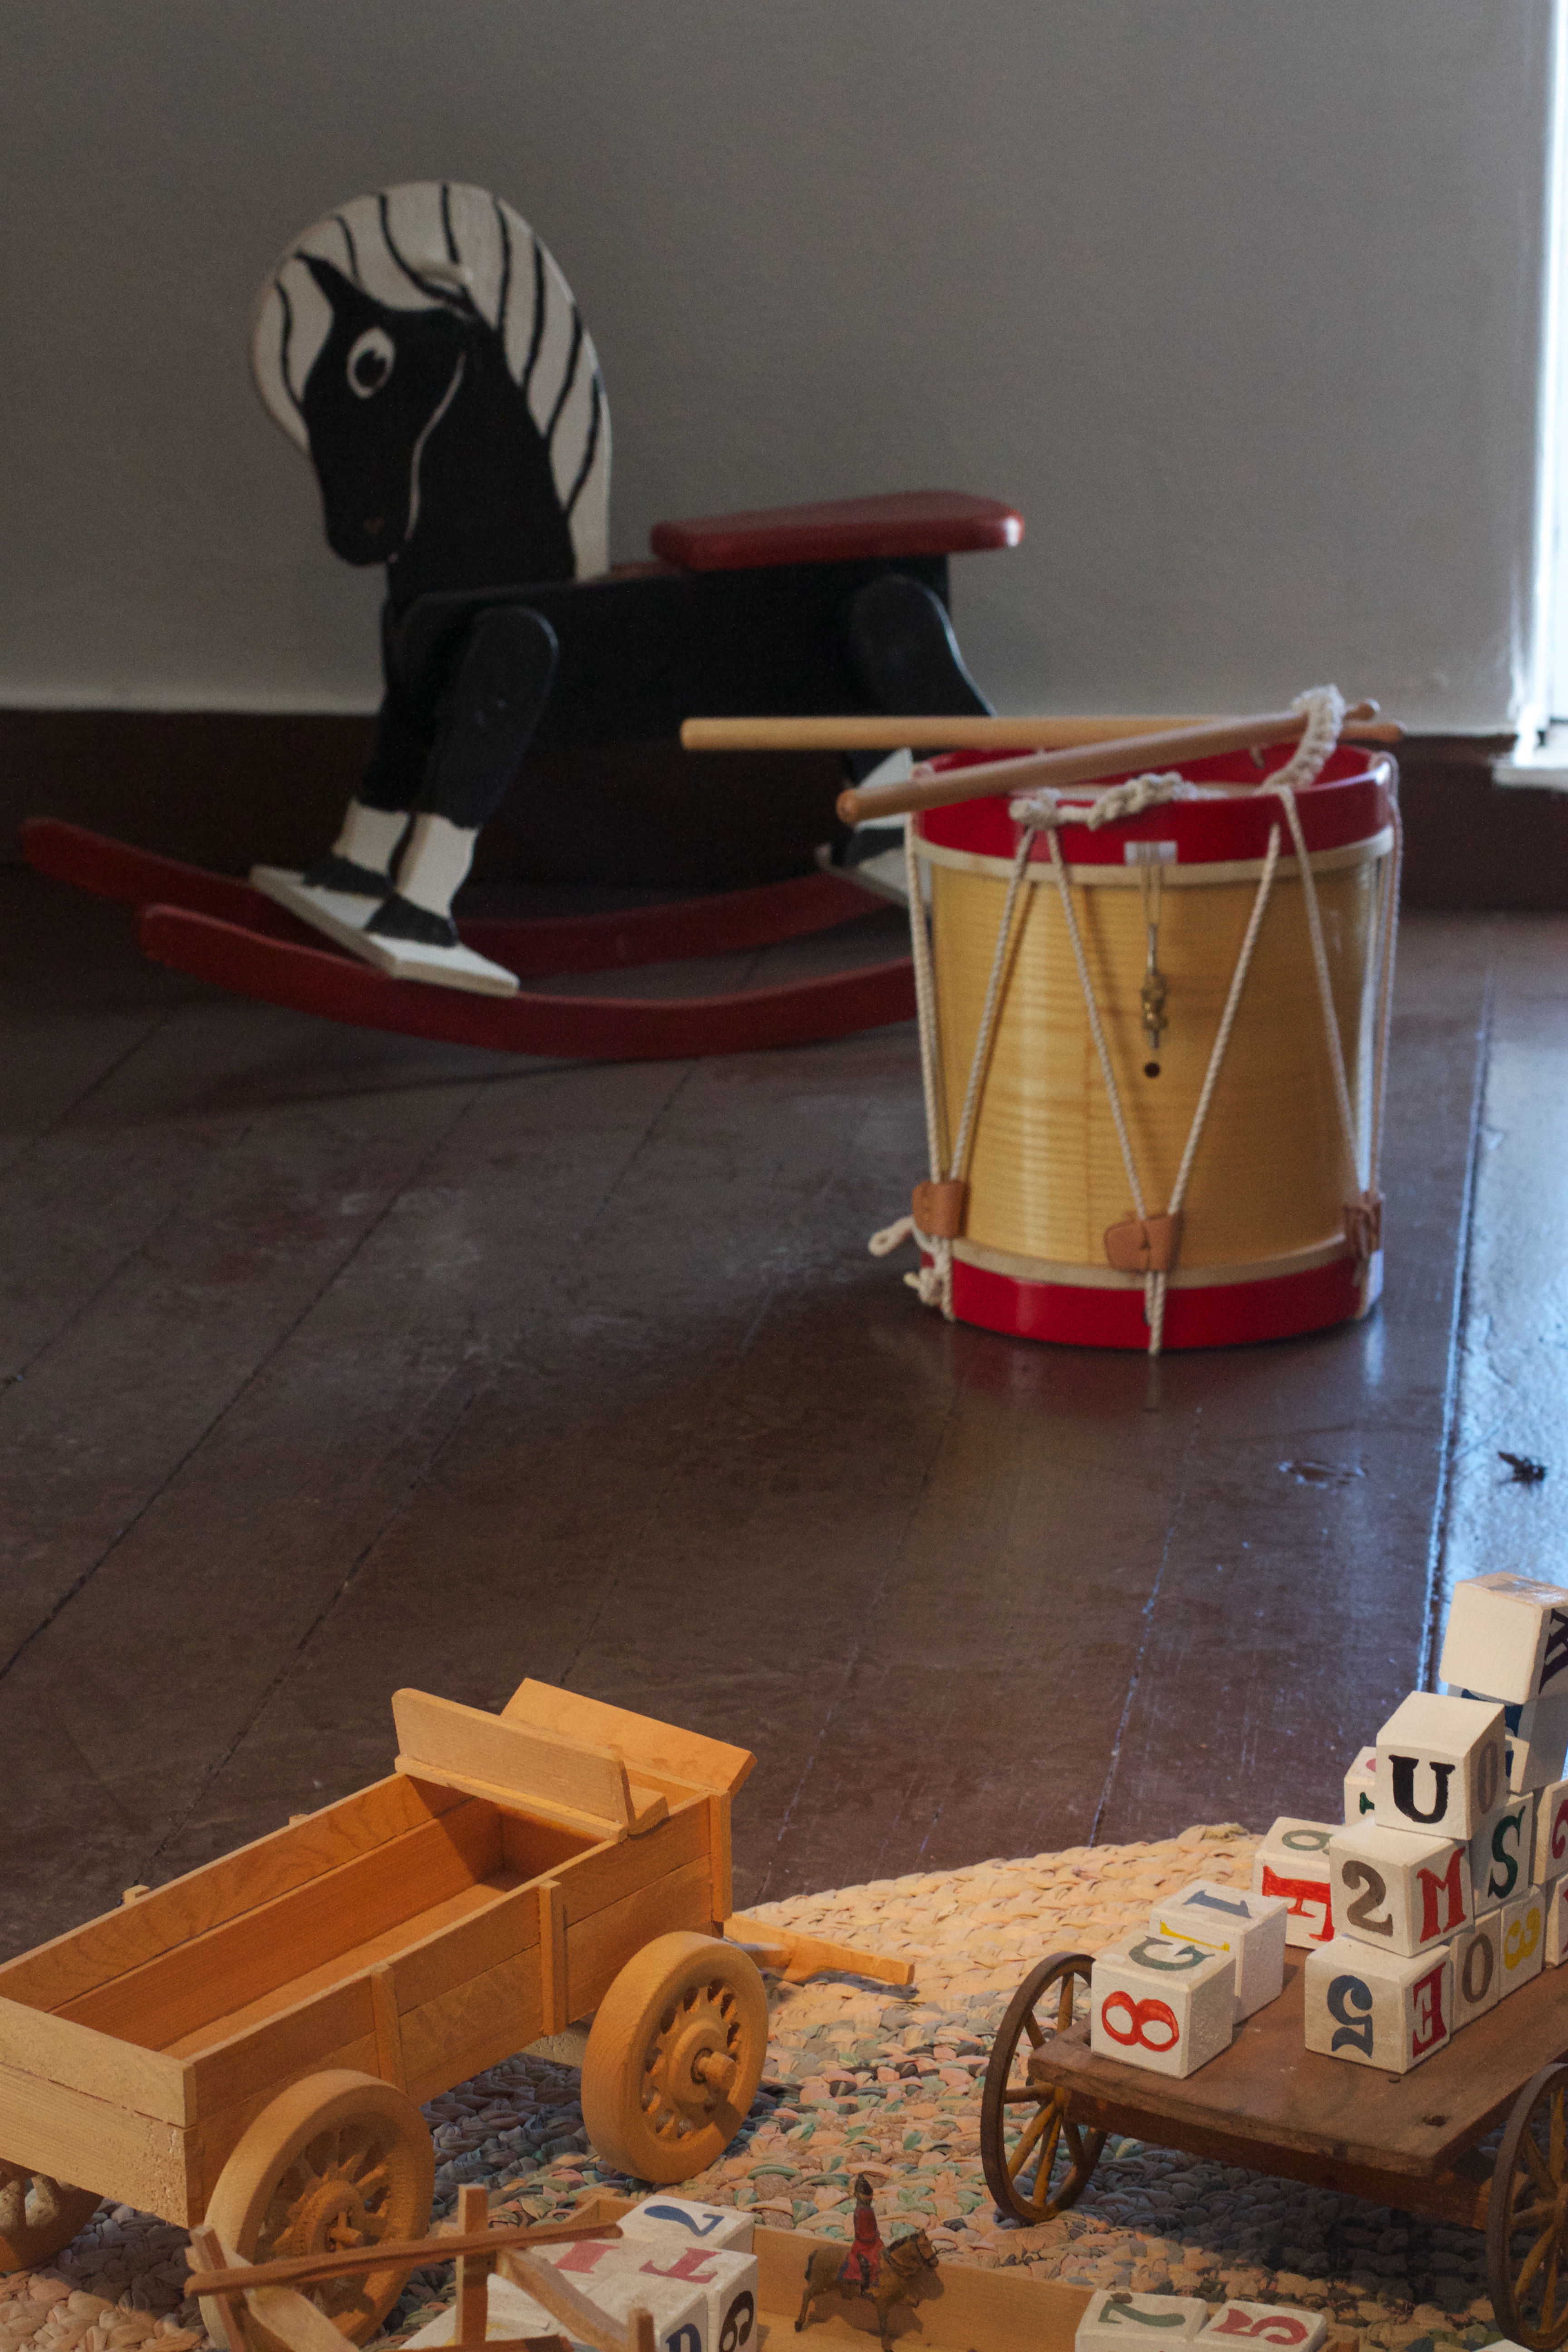
wood, red, toy, art